Criminal Minds season 6

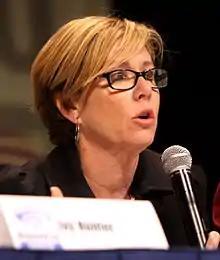
Romy Rosemont appears in the episode "Coda" as Elizabeth Sparks.

In the episode "Hanley Waters", Kelli Williams guest-starred as Shelly Chamberlain, a spree killer who is unable to come to terms with the death of her son, who died in a car crash. In the episode "Out of the Light", Jeffrey Meek guest-starred as Robert Bremmer, a serial killer who raped his stepdaughter, Rose, and began abducting, raping, and murdering women who resemble Rose. In the season finale "Supply and Demand", Angela Sarafyan guest-starred as Lucy, the leader of a human trafficking ring who poses as one of the victims. Amy Price-Francis guest-starred as Supervisory Special Agent Andi Swan, the Unit Chief of the Domestic Trafficking Task Force and Sarah Foret guest-starred as Renee Matlin, an FBI undercover agent who is held captive within the ring.